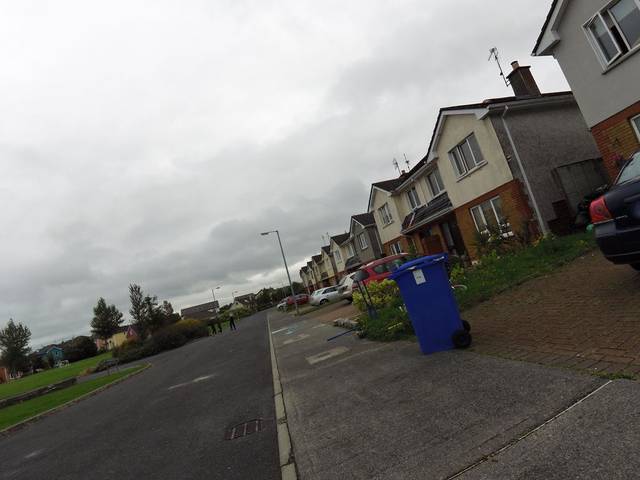
Region: Ireland
Coordinates: 53.204, -8.558